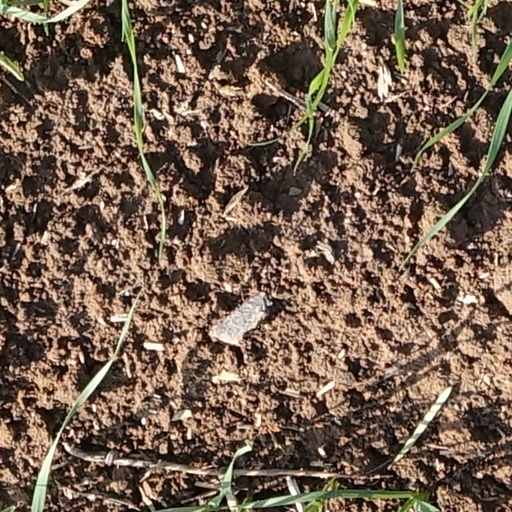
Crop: wheat